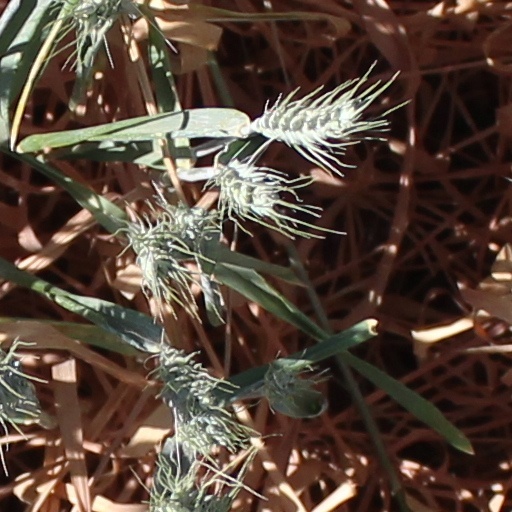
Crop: wheat